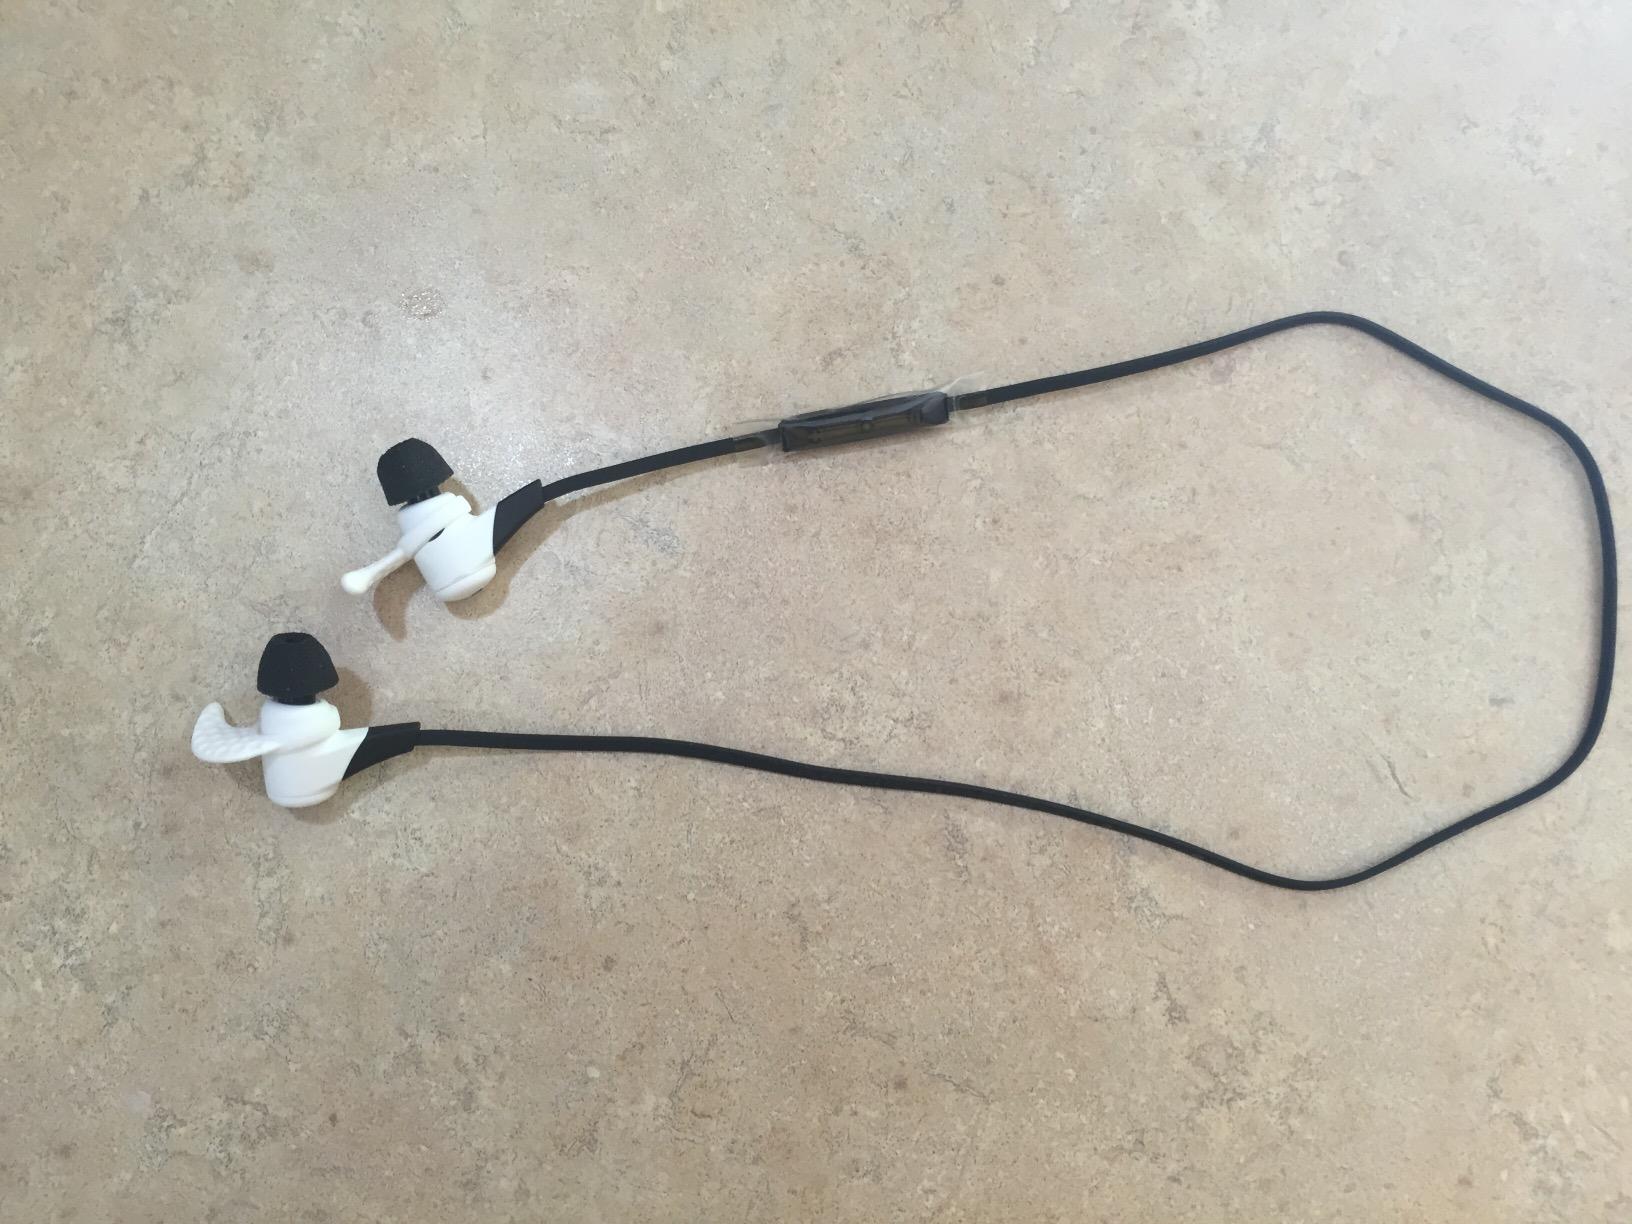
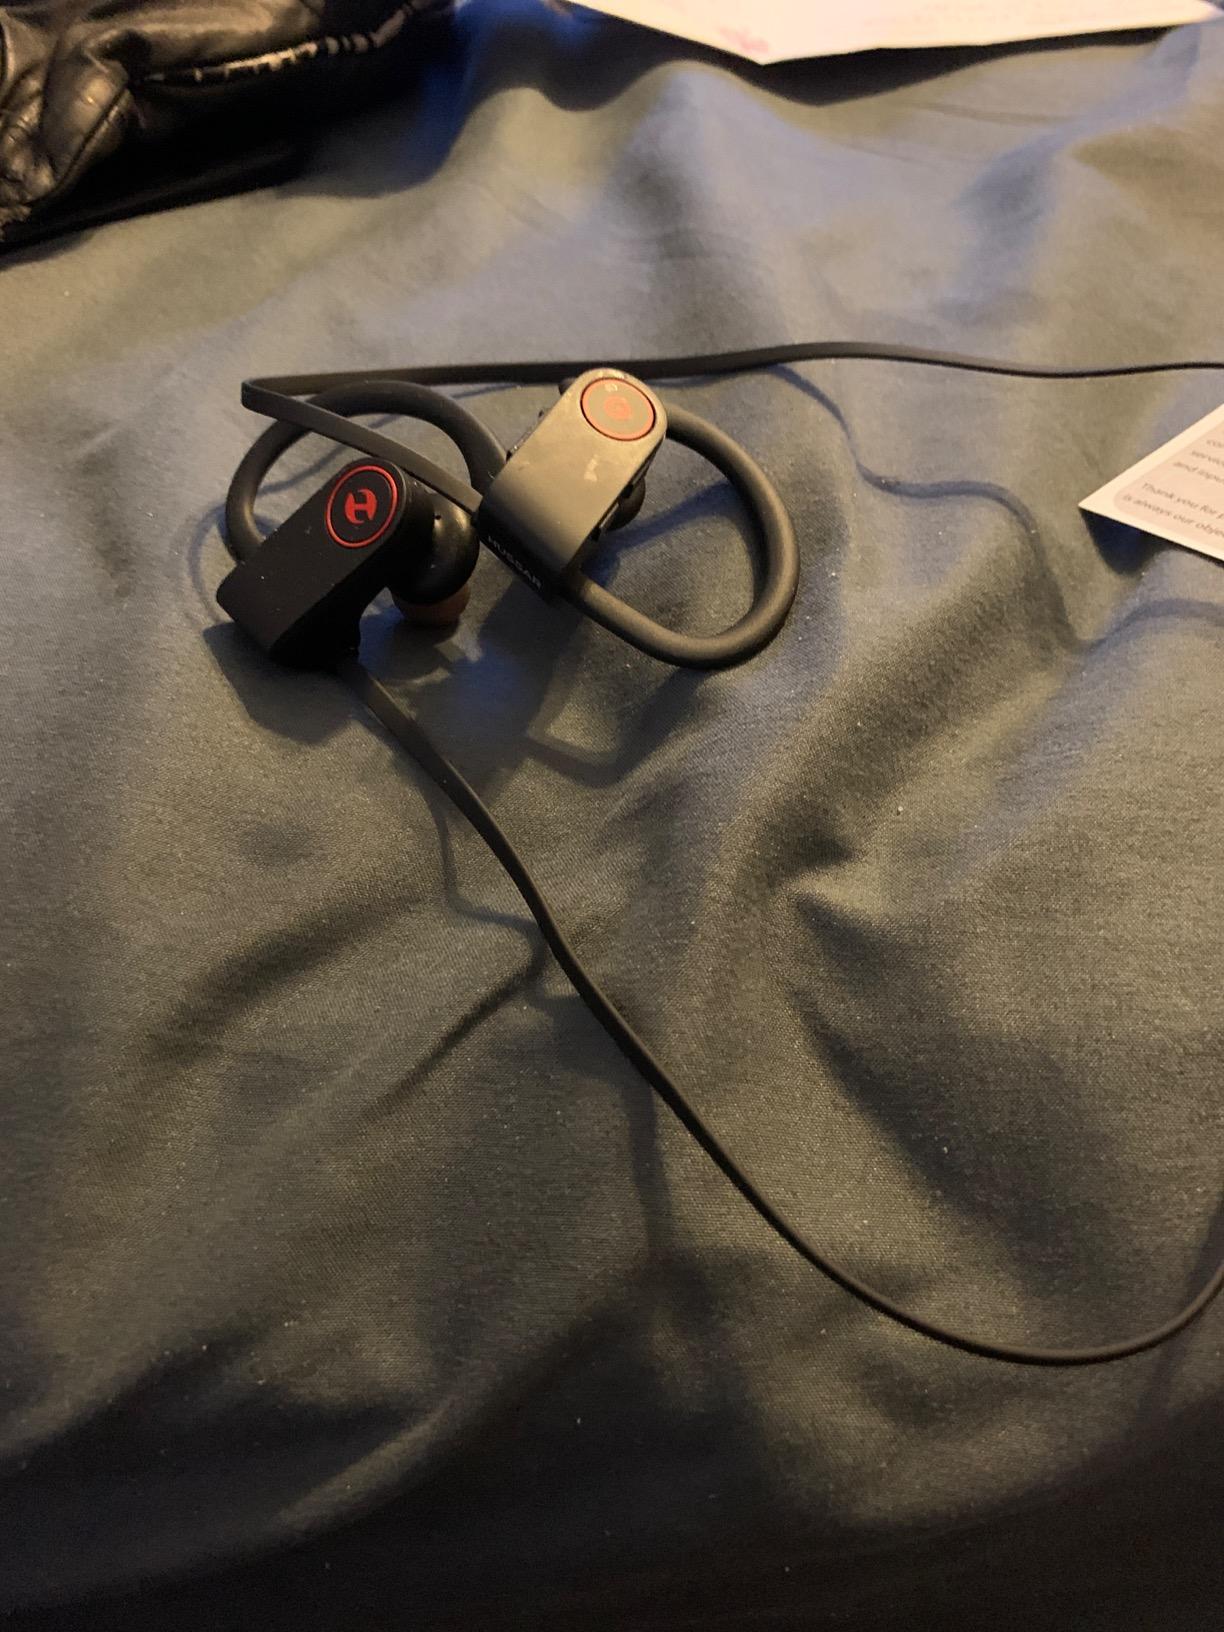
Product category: headphones
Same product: no